List of demons in the Ars Goetia

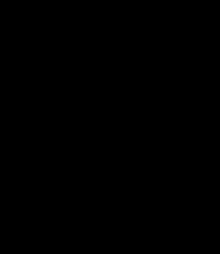
Glasya-Labolas as depicted in the "Dictionnaire Infernal" (1863)

Bifrons (also Bifrovs, Bifröus, Bifronze) is a demon, Earl of Hell, with six legions of demons under his command. He teaches sciences and arts, the virtues of the gems and woods, herbs, and changes corpses from their original grave into other places, sometimes putting magic lights on the graves that seem candles. He appears as a monster but then changes his shape into that of a man. The origin of the name is the Roman god Janus.